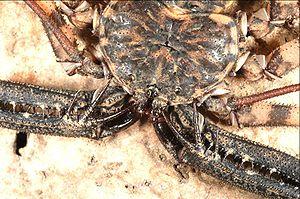
Les Euamblypygi sont un sous-ordre d'amblypyges. Il regroupe tous les amblypyges actuels sauf Paracharon caecus.
Les Amblypygi, amblypyges ou phrynes en français, sont un ordre d'arthropodes de la classe des arachnides.